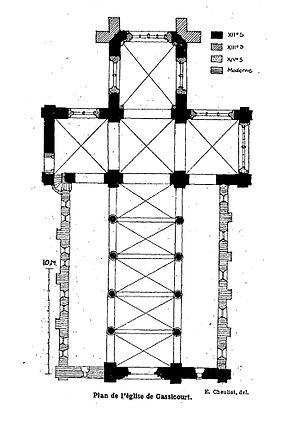
Plan de l'église.
L’église Sainte-Anne de Gassicourt est une église